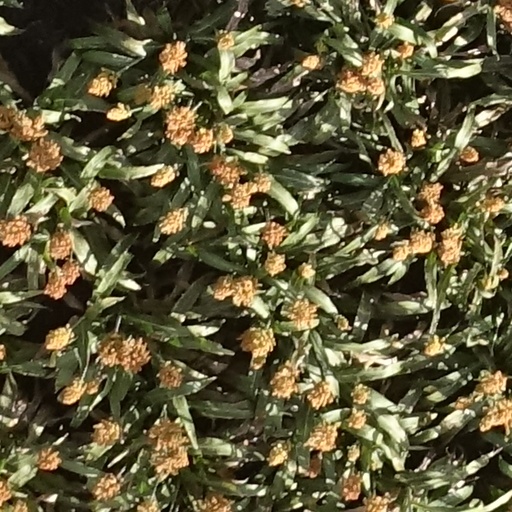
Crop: sorghum